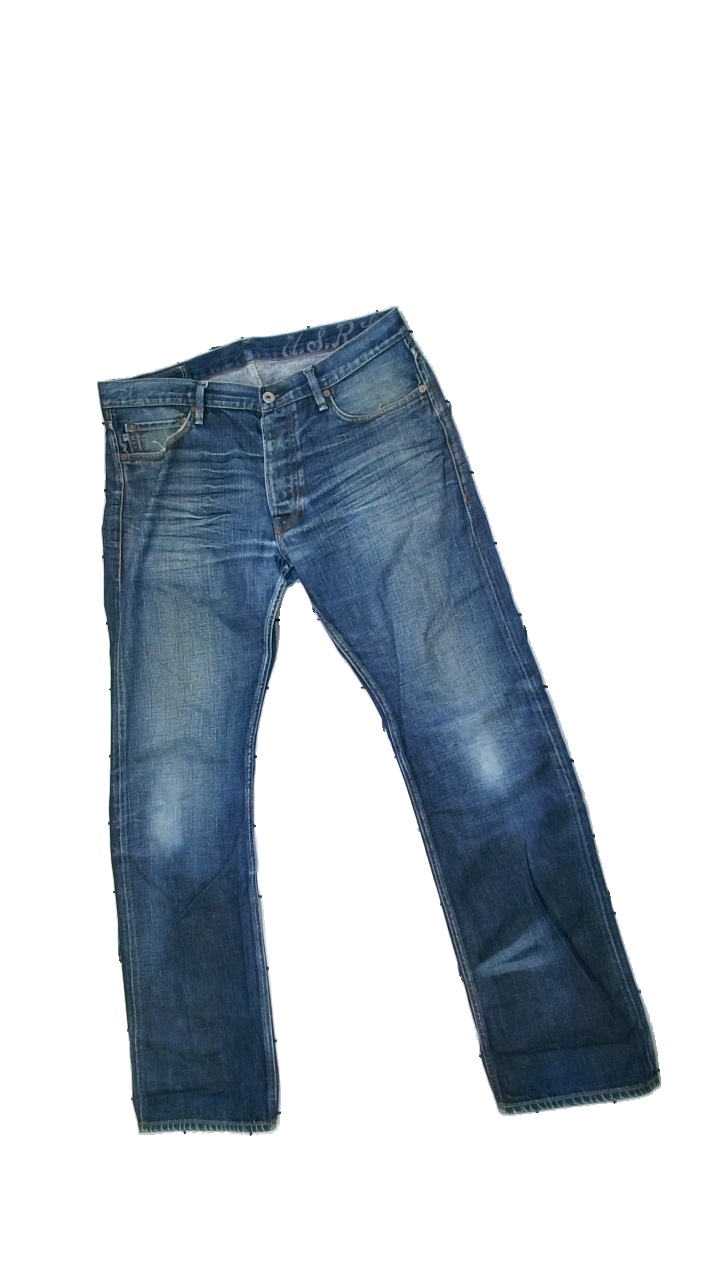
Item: Jeans (Men)
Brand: Ralph Lauren
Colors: Blue
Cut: Regular
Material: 100% cotton
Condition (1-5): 3
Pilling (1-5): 5
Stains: Minor
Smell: Minor
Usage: Recycle
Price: <50